522 Spanish Martyrs

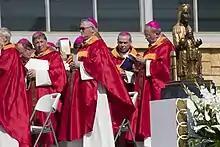
The Liturgy was presided in the pope's name by Cardinal Angelo Amato in Tarragona, Spain

The 522 Spanish Martyrs were victims of the Spanish Civil War beatified by the Roman Catholic Church on 13 October 2013 by order of Pope Francis. It was one of the largest number of persons ever beatified in a single ceremony in the Church's 2000-year history. They originated from all parts of Spain. Their ages ranged from 18 to 86 years old.